SpongeBob SquarePants season 5

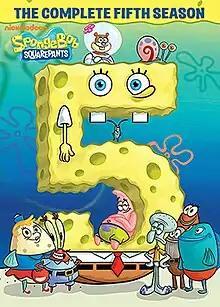
DVD cover

The fifth season of the American animated television series "SpongeBob SquarePants", created by former marine biologist and animator Stephen Hillenburg, aired on Nickelodeon from February 19, 2007, to July 19, 2009, and contained 20 half-hour episodes. The series chronicles the exploits and adventures of the title character and his various friends in the fictional underwater city of Bikini Bottom. The season was executive produced by series creator Hillenburg and writer Paul Tibbitt, who also acted as the showrunner.